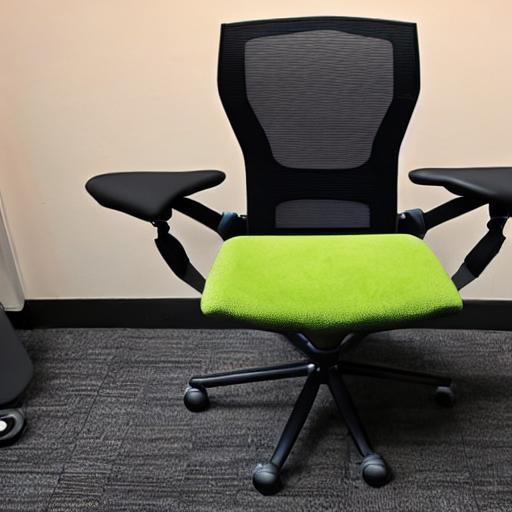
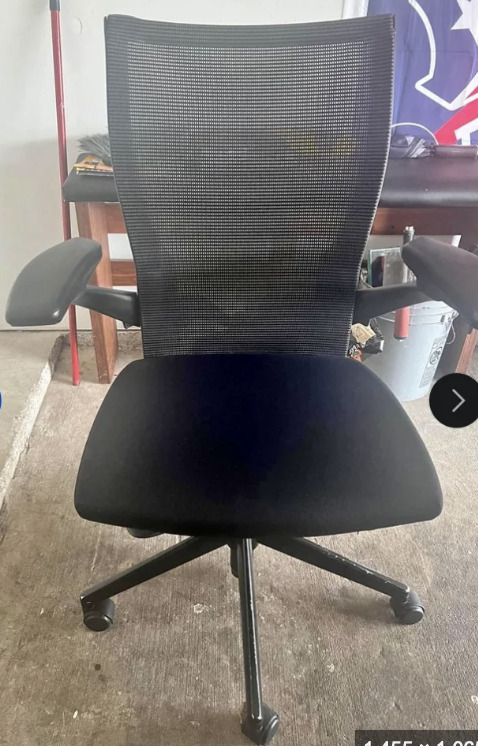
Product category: items_chair
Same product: no